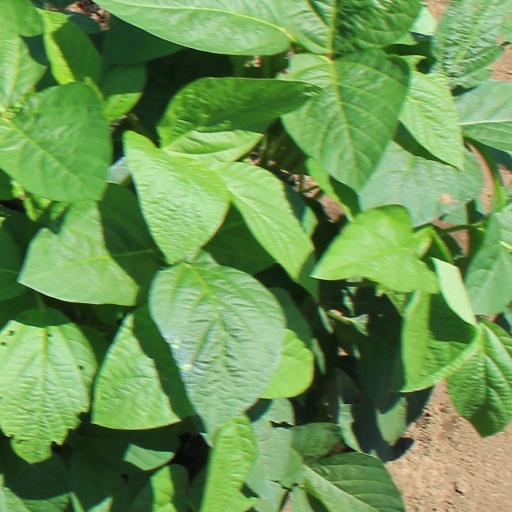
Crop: soybean